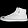
Label: Sneaker